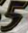
Number: 5